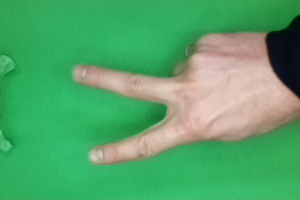
Label: scissors